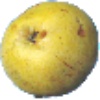
Label: Pear Monster 1